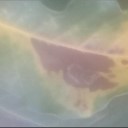
Label: Leaf_rust